Jammalamadugu

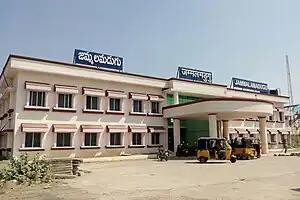
Jammalamadugu Railway Station Entrance

Jammalamadugu is a town in Municipality and Revenue Division in YSR Kadapa district of the Indian state of Andhra Pradesh. It is in Jammalamadugu mandal of Jammalamadugu revenue division. It has many old historical sites and one of the top tourist destination in Andhra Pradesh.